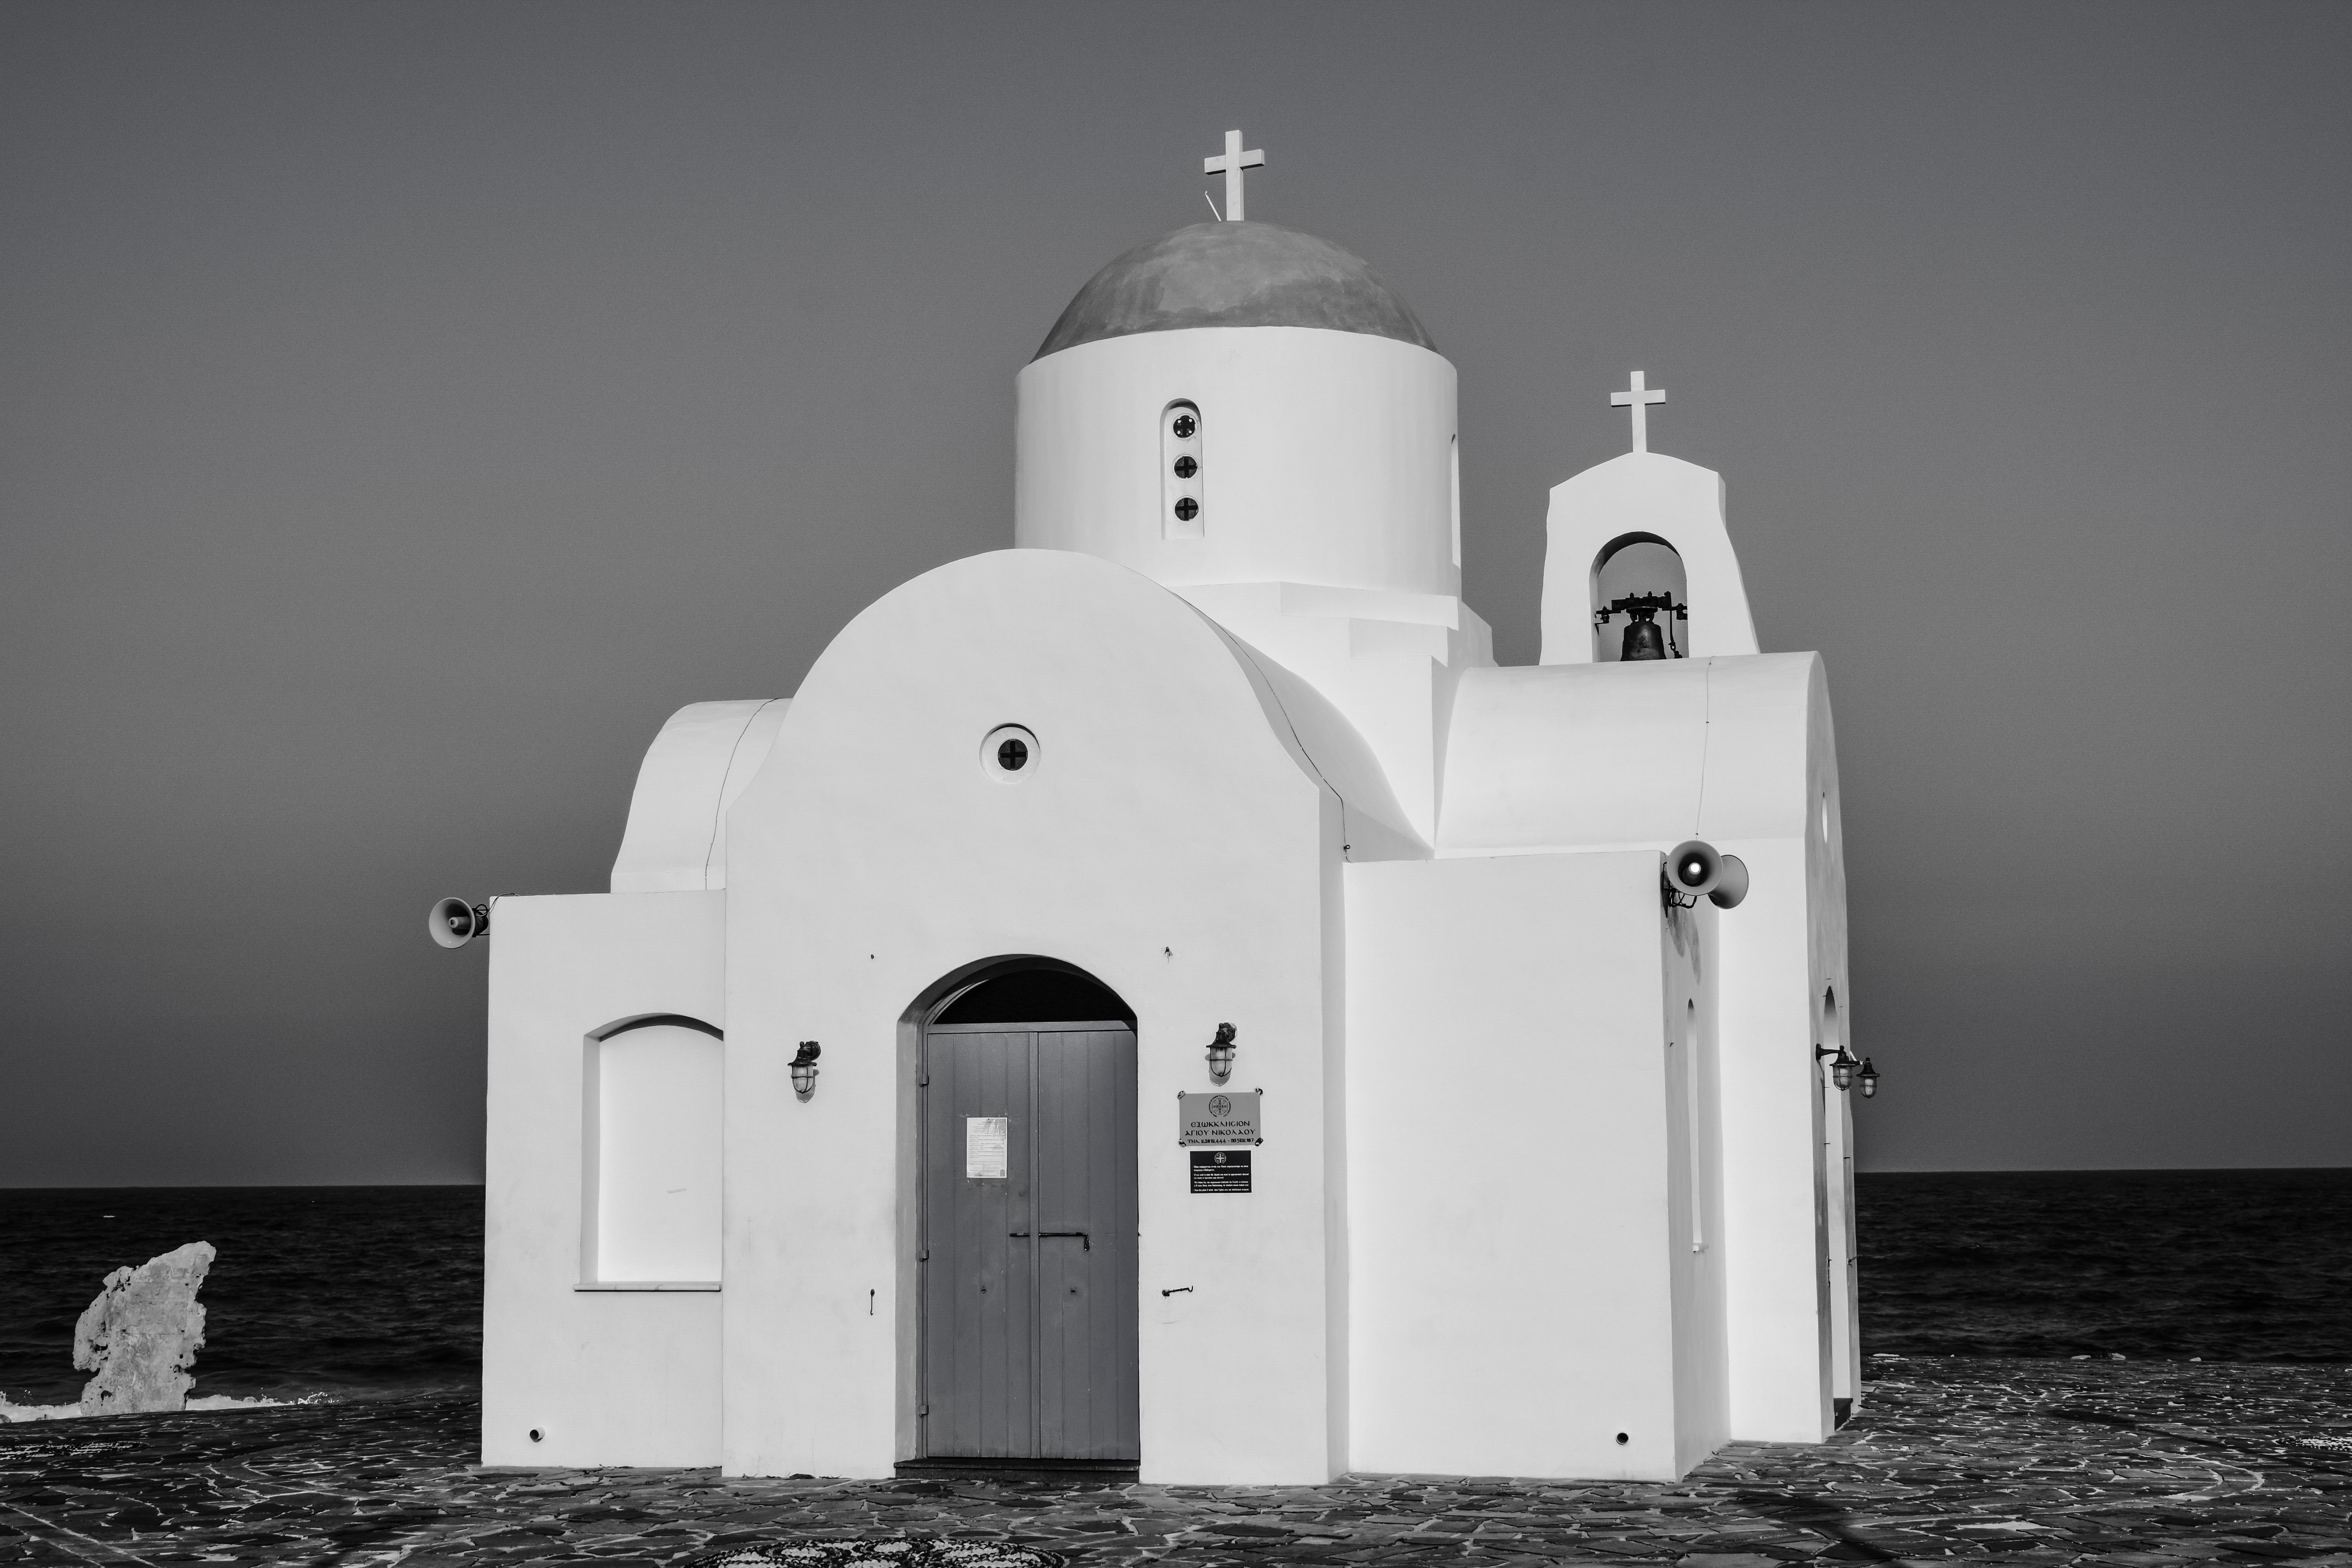
black and white, architecture, white, building, tower, religion, church, chapel, monochrome, tourism, place of worship, cyprus, ayios nikolaos, protaras, monochrome photography